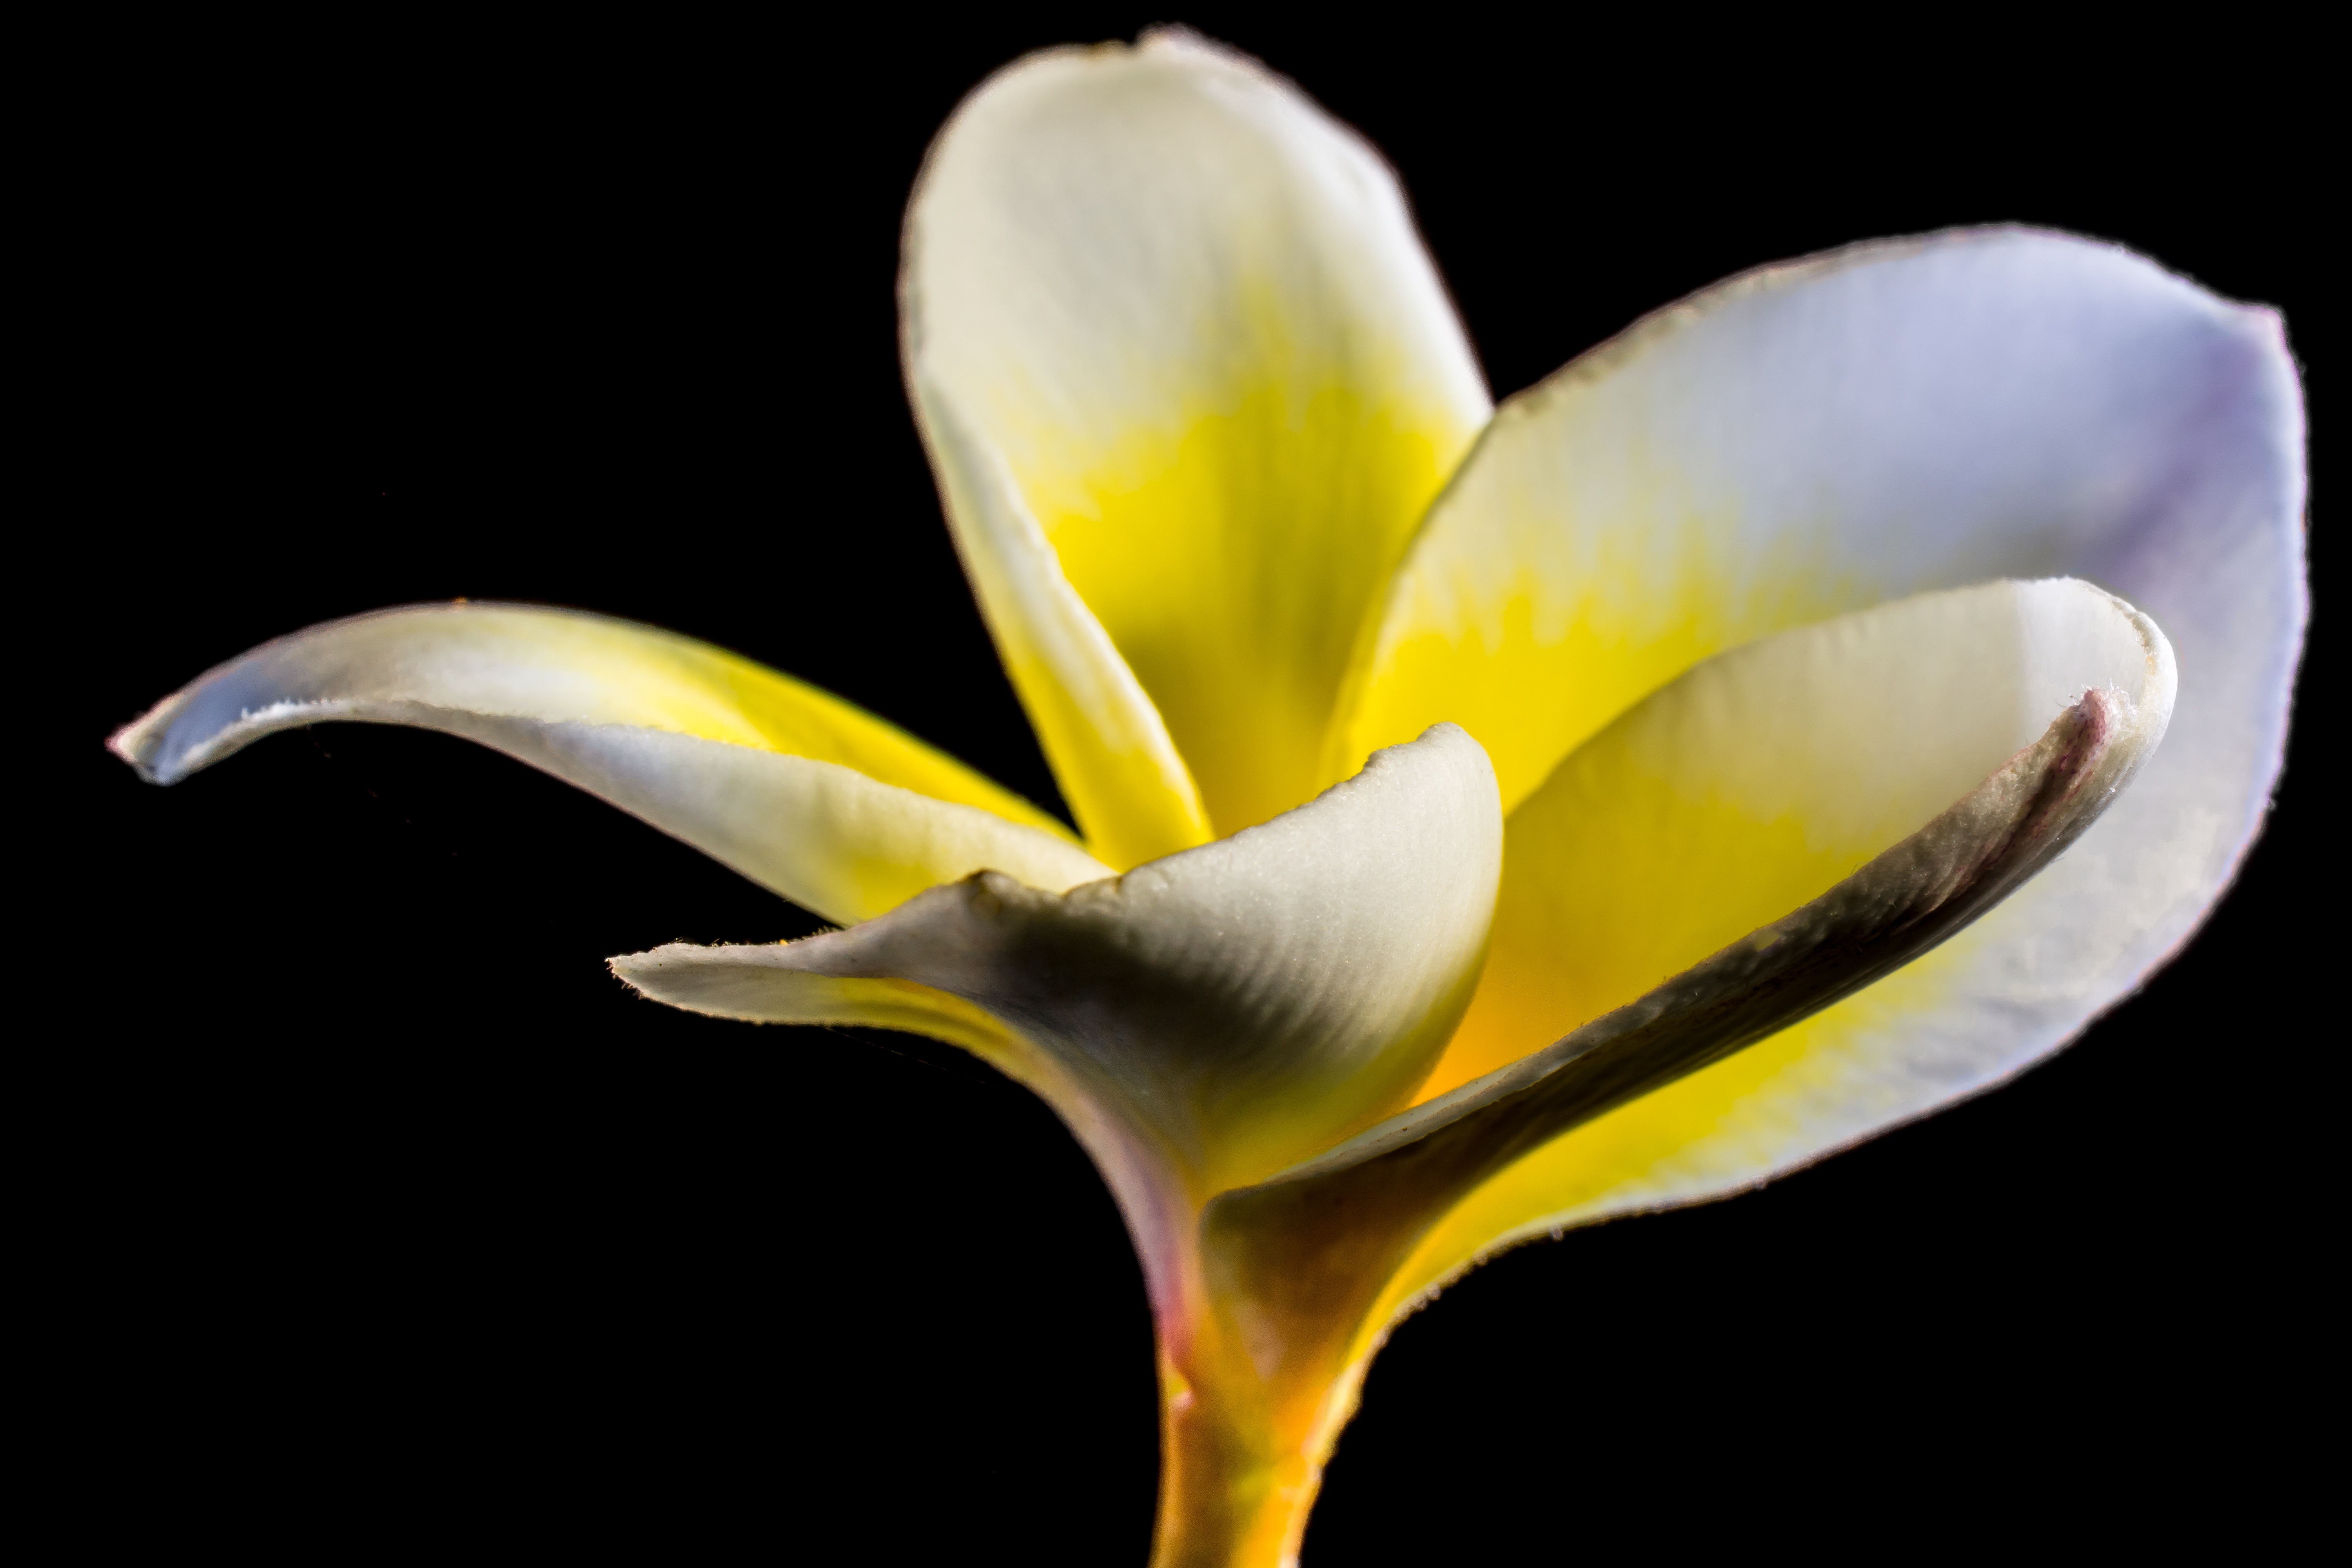
blossom, plant, photography, leaf, flower, petal, bloom, botany, yellow, flora, close up, lily, apocynaceae, plumeria, arum, macro photography, frangipani, flowering plant, white yellow, temple tree, dog gift greenhouse, plant stem, land plant, frangipandi, flor de cebo